Classical Chinese poetry

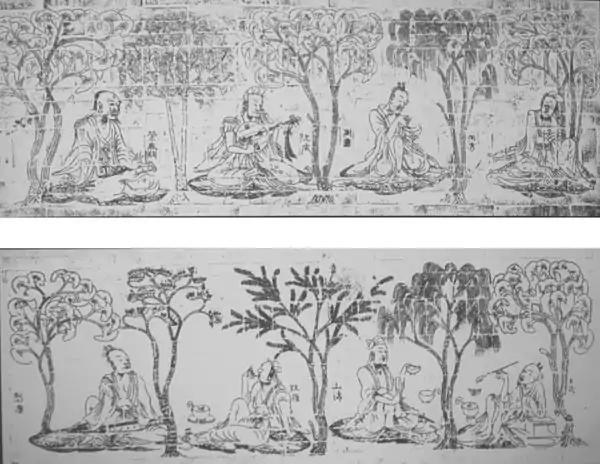
Seven Sages of the Bamboo Grove from a picture from the brick wall of a tomb located near the Eastern Jin capital (modern Nanjing, China)

The Six Dynasties (220–589) also witnessed major developments in Classical Chinese poetry, especially emphasizing romantic love, gender roles, and human relationships, and including the important collection New Songs from the Jade Terrace. The Six Dynasties era covers three main periods: the Three Kingdoms (220–280), Jin dynasty (266–420), and Southern and Northern dynasties (420–589). The Three Kingdoms period was a violent one, a characteristic sometimes reflected in the poetry or highlighted by the poets' seeking refuge from the social and political turmoil by retreating into more natural settings, as in the case of the Seven Sages of the Bamboo Grove. The Jin dynasty era was typified poetically by, for example, the Orchid Pavilion Gathering of 42 literati; the romantic Midnight Songs poetry; and, Tao Yuanming, the great and highly personal poet who was noted for speaking in his own voice rather than a persona. Some of the highlights of the poetry of the Northern and Southern Dynasties include the "Yongming" poets, the anthology collection "New Songs from the Jade Terrace", and Su Hui's Star Gauge.